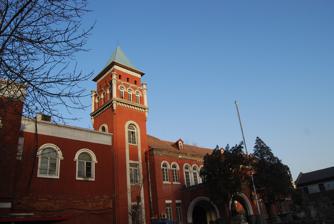
Building: Zhang Garden
Country: China
Year built: 1916
Mansion in Tianijn, China The exterior of the rebuilt Zhang Garden The Zhang Garden or Zhangyuan ( 張園 ) is a European-style former garrison building in Tianijn , China built in the 1930s. Prior to construction of the garrison building the site contained a mansion residence, built in 1916 in the Japanese Concession of Tianjin by Zhang Biao, a former high-ranking official in the Qing Court . The mansion served as a temporary home for both Sun Yat-sen , the first president of the Republic of China, who briefly resided there in 1924, as well as Puyi , the last Emperor of the Qing Dynasty , who lived in the now demolished mansion from 1925 until 1929 History In 1912, Qing official Zhang Biao, settled in the Japanese Concession in Tianijn and built a three-story mansion in a Western Neoclassical -inspired style on Miyajima Street (now No.59 Anshan Road) . By the 1920s he cooperated with a businessman to create a  restaurant, theater, and an open-air cinema at Zhangyuan. Four bungalows on the right side of the park for Puyi's entourage were also later built. After Puyi left Tianjin, Zhang Biao's son sold the Zhang Garden to the Japanese military in the 1930s and it was subsequently demolished and rebuilt. It was then used as a garrison station for the Japanese Concession police. After World War 2 it was used as a garrison for the Chinese Kuomintang Army in 1946 during the Chinese Civil War. It has since been used as a theatre and a library. Gallery Zhang Garden exterior Zhang Garden building and exterior Puyi , Wanrong , Reginald Johnston and Freeman Freeman-Thomas in the Zhang Garden The rock garden in the Zhang Garden Sun Yat-Sen at the Zhang Garden, 1924 Puyi and Wanrong in 1927 at the Zhang Garden Empress Consort Wanrong on the balcony of the Zhang Garden mansion Empress Consort Wanrong in the Zhang Garden with her dog Puyi in the Zhang Garden Puyi in the Zhang Garden during winter Zhang Garden exterior Zhang Garden after being rebuilt Two interior spaces within the Zhang Garden See also Foreign concessions in Tianjin Wanrong Wenxiu References